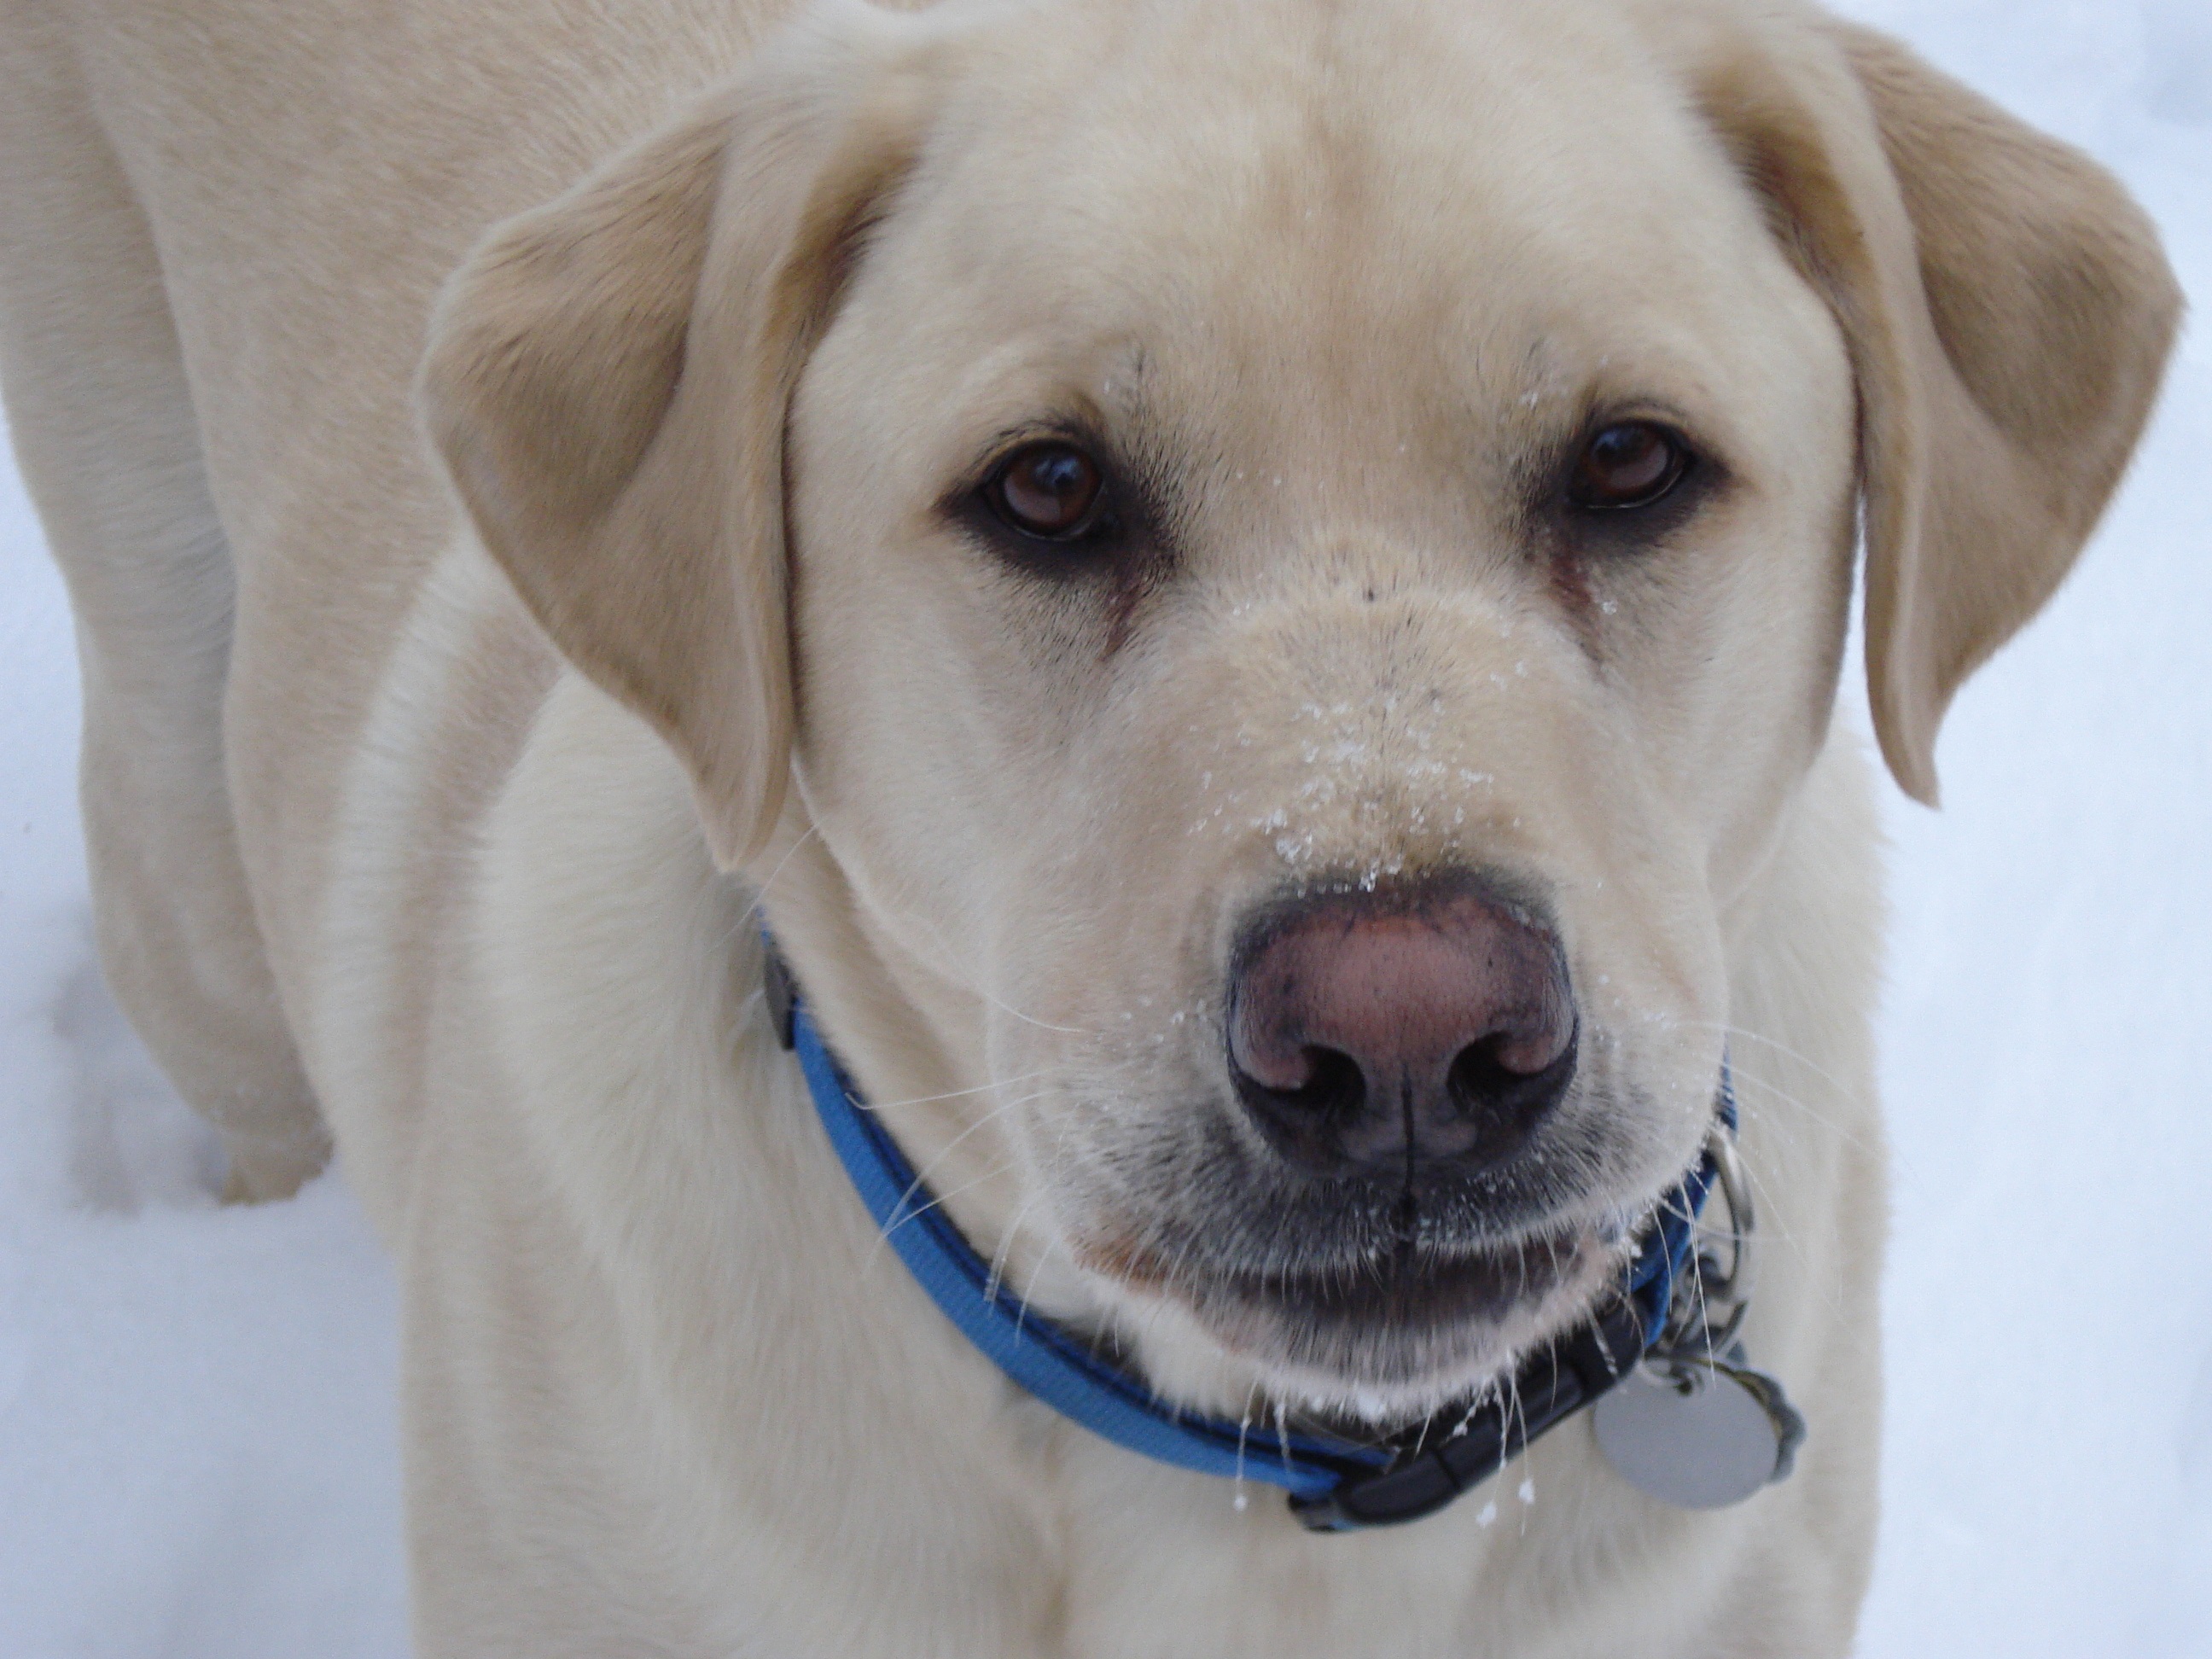
snow, winter, puppy, dog, animal, mammal, yellow, vertebrate, labrador retriever, labrador, dog breed, retriever, happy dog, dog like mammal